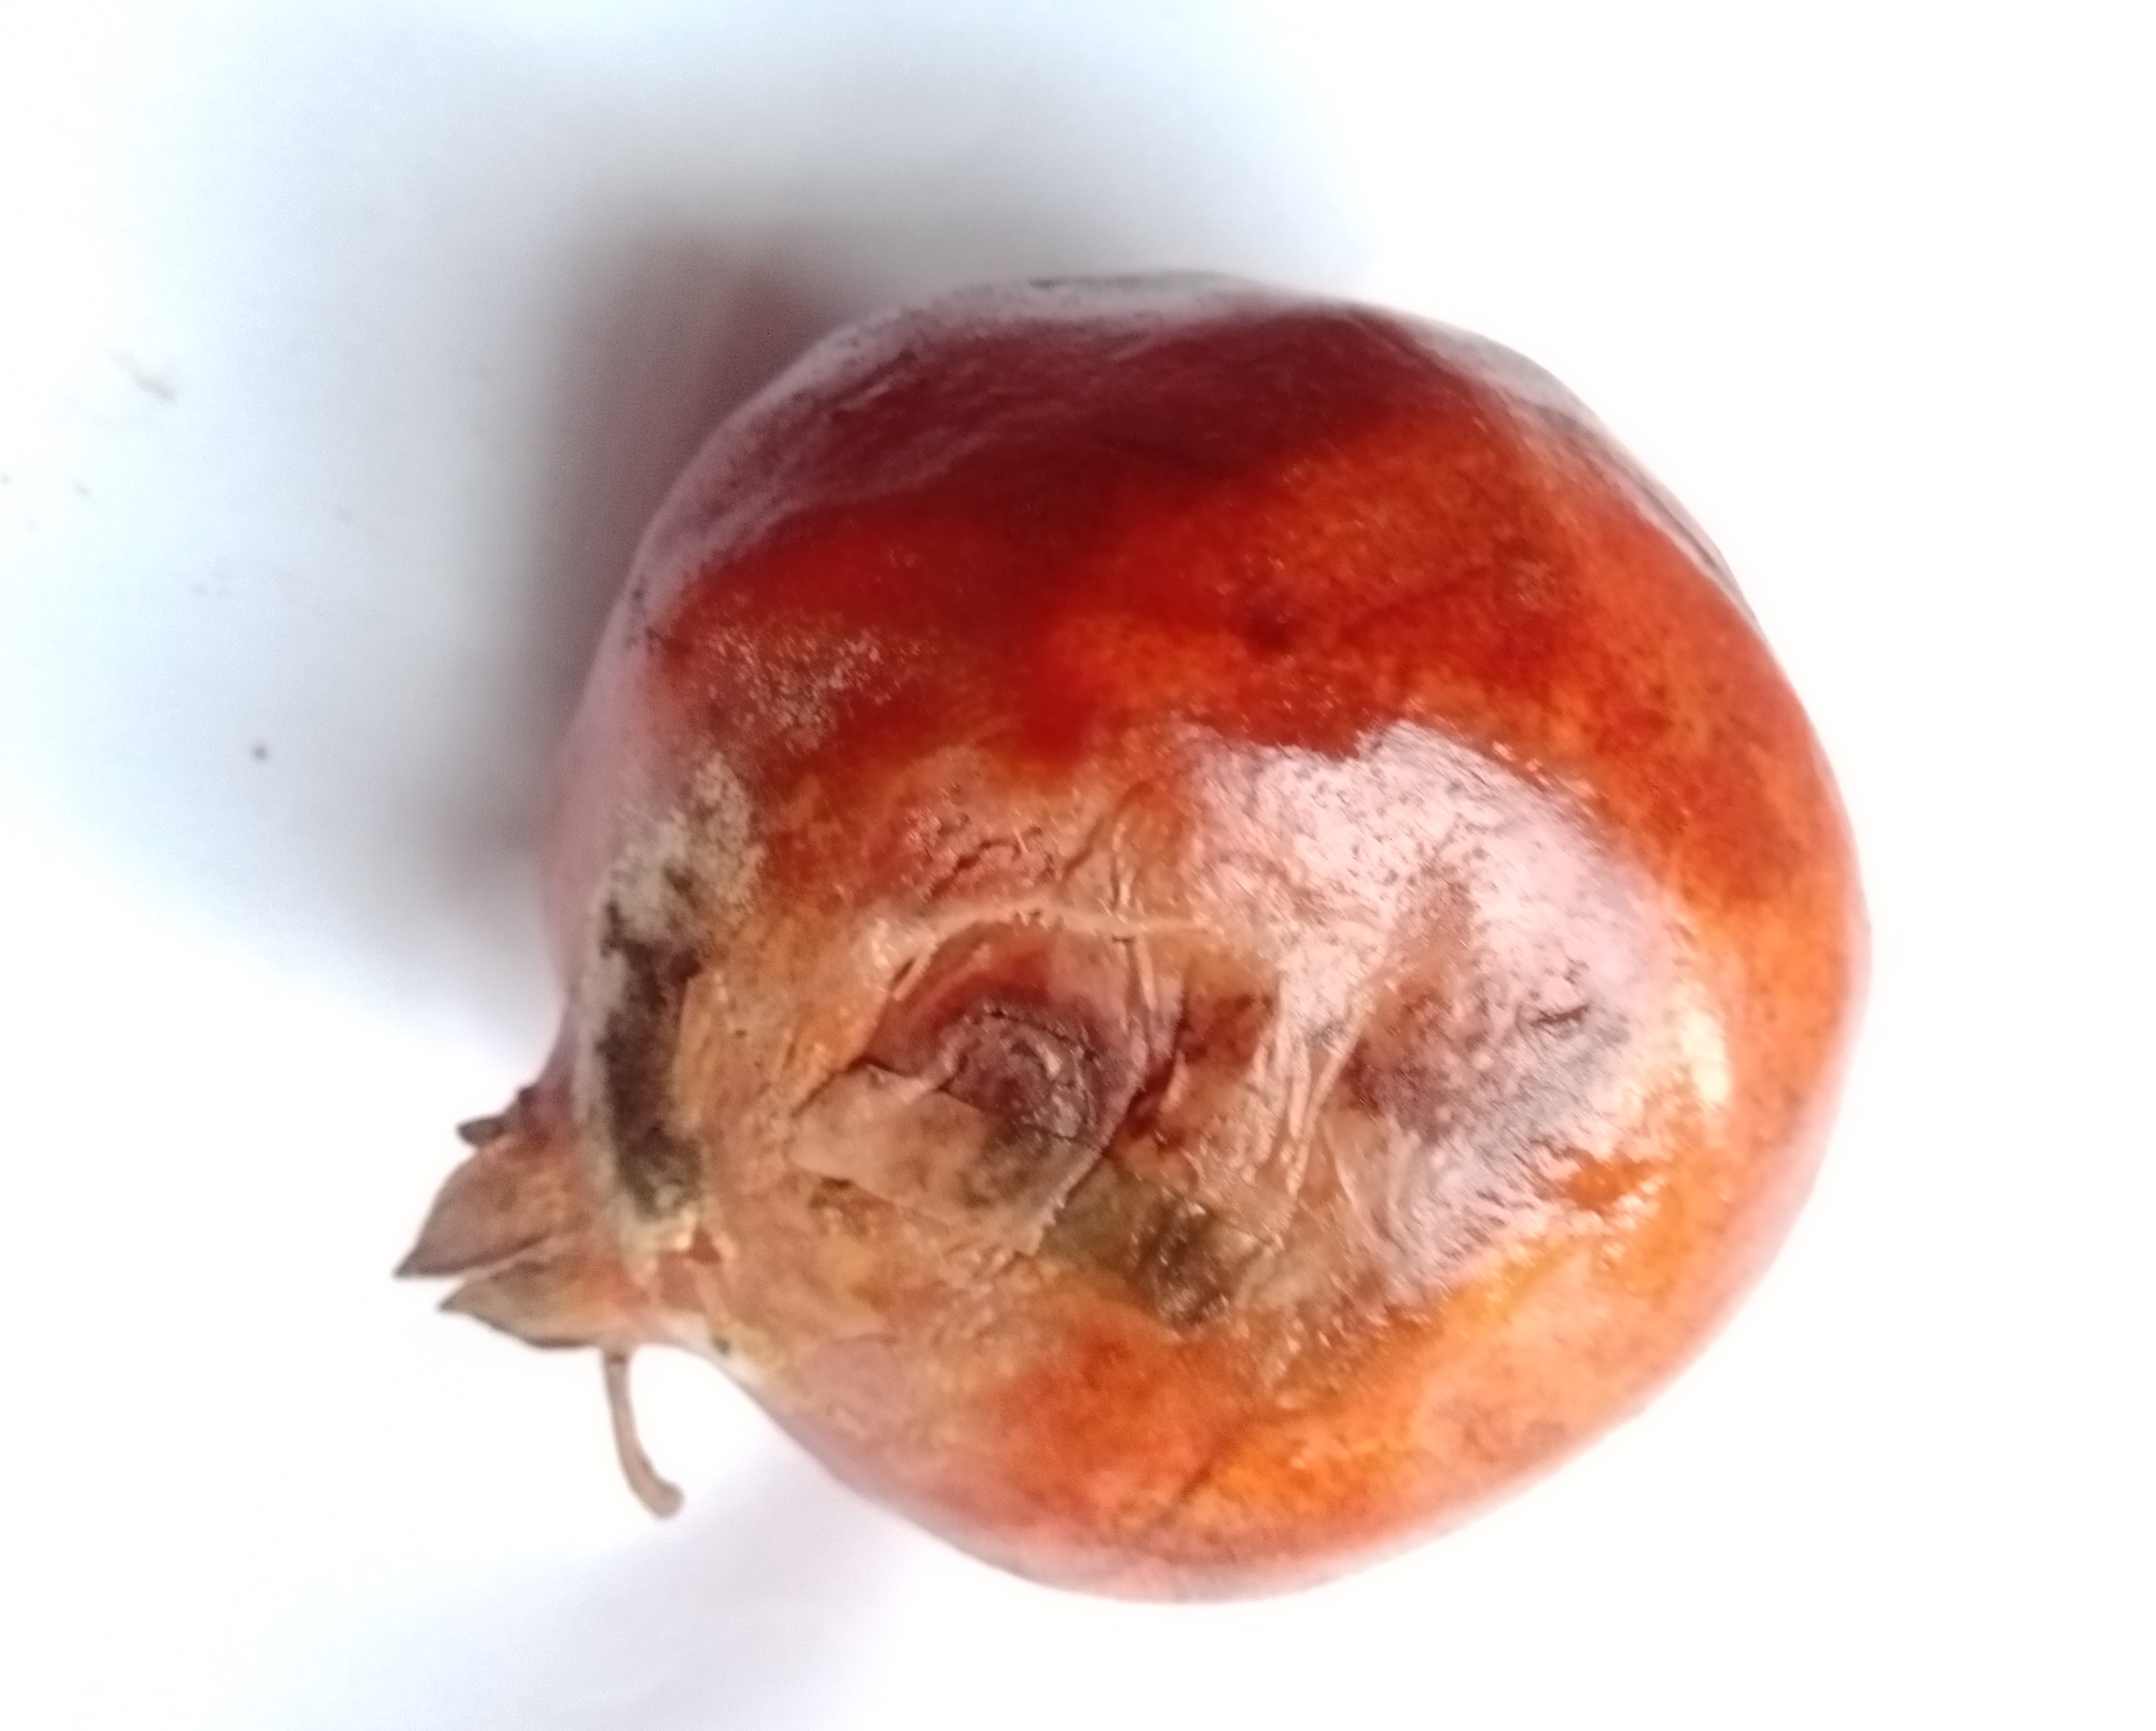
Fruit: pomegranate
Condition: rotten